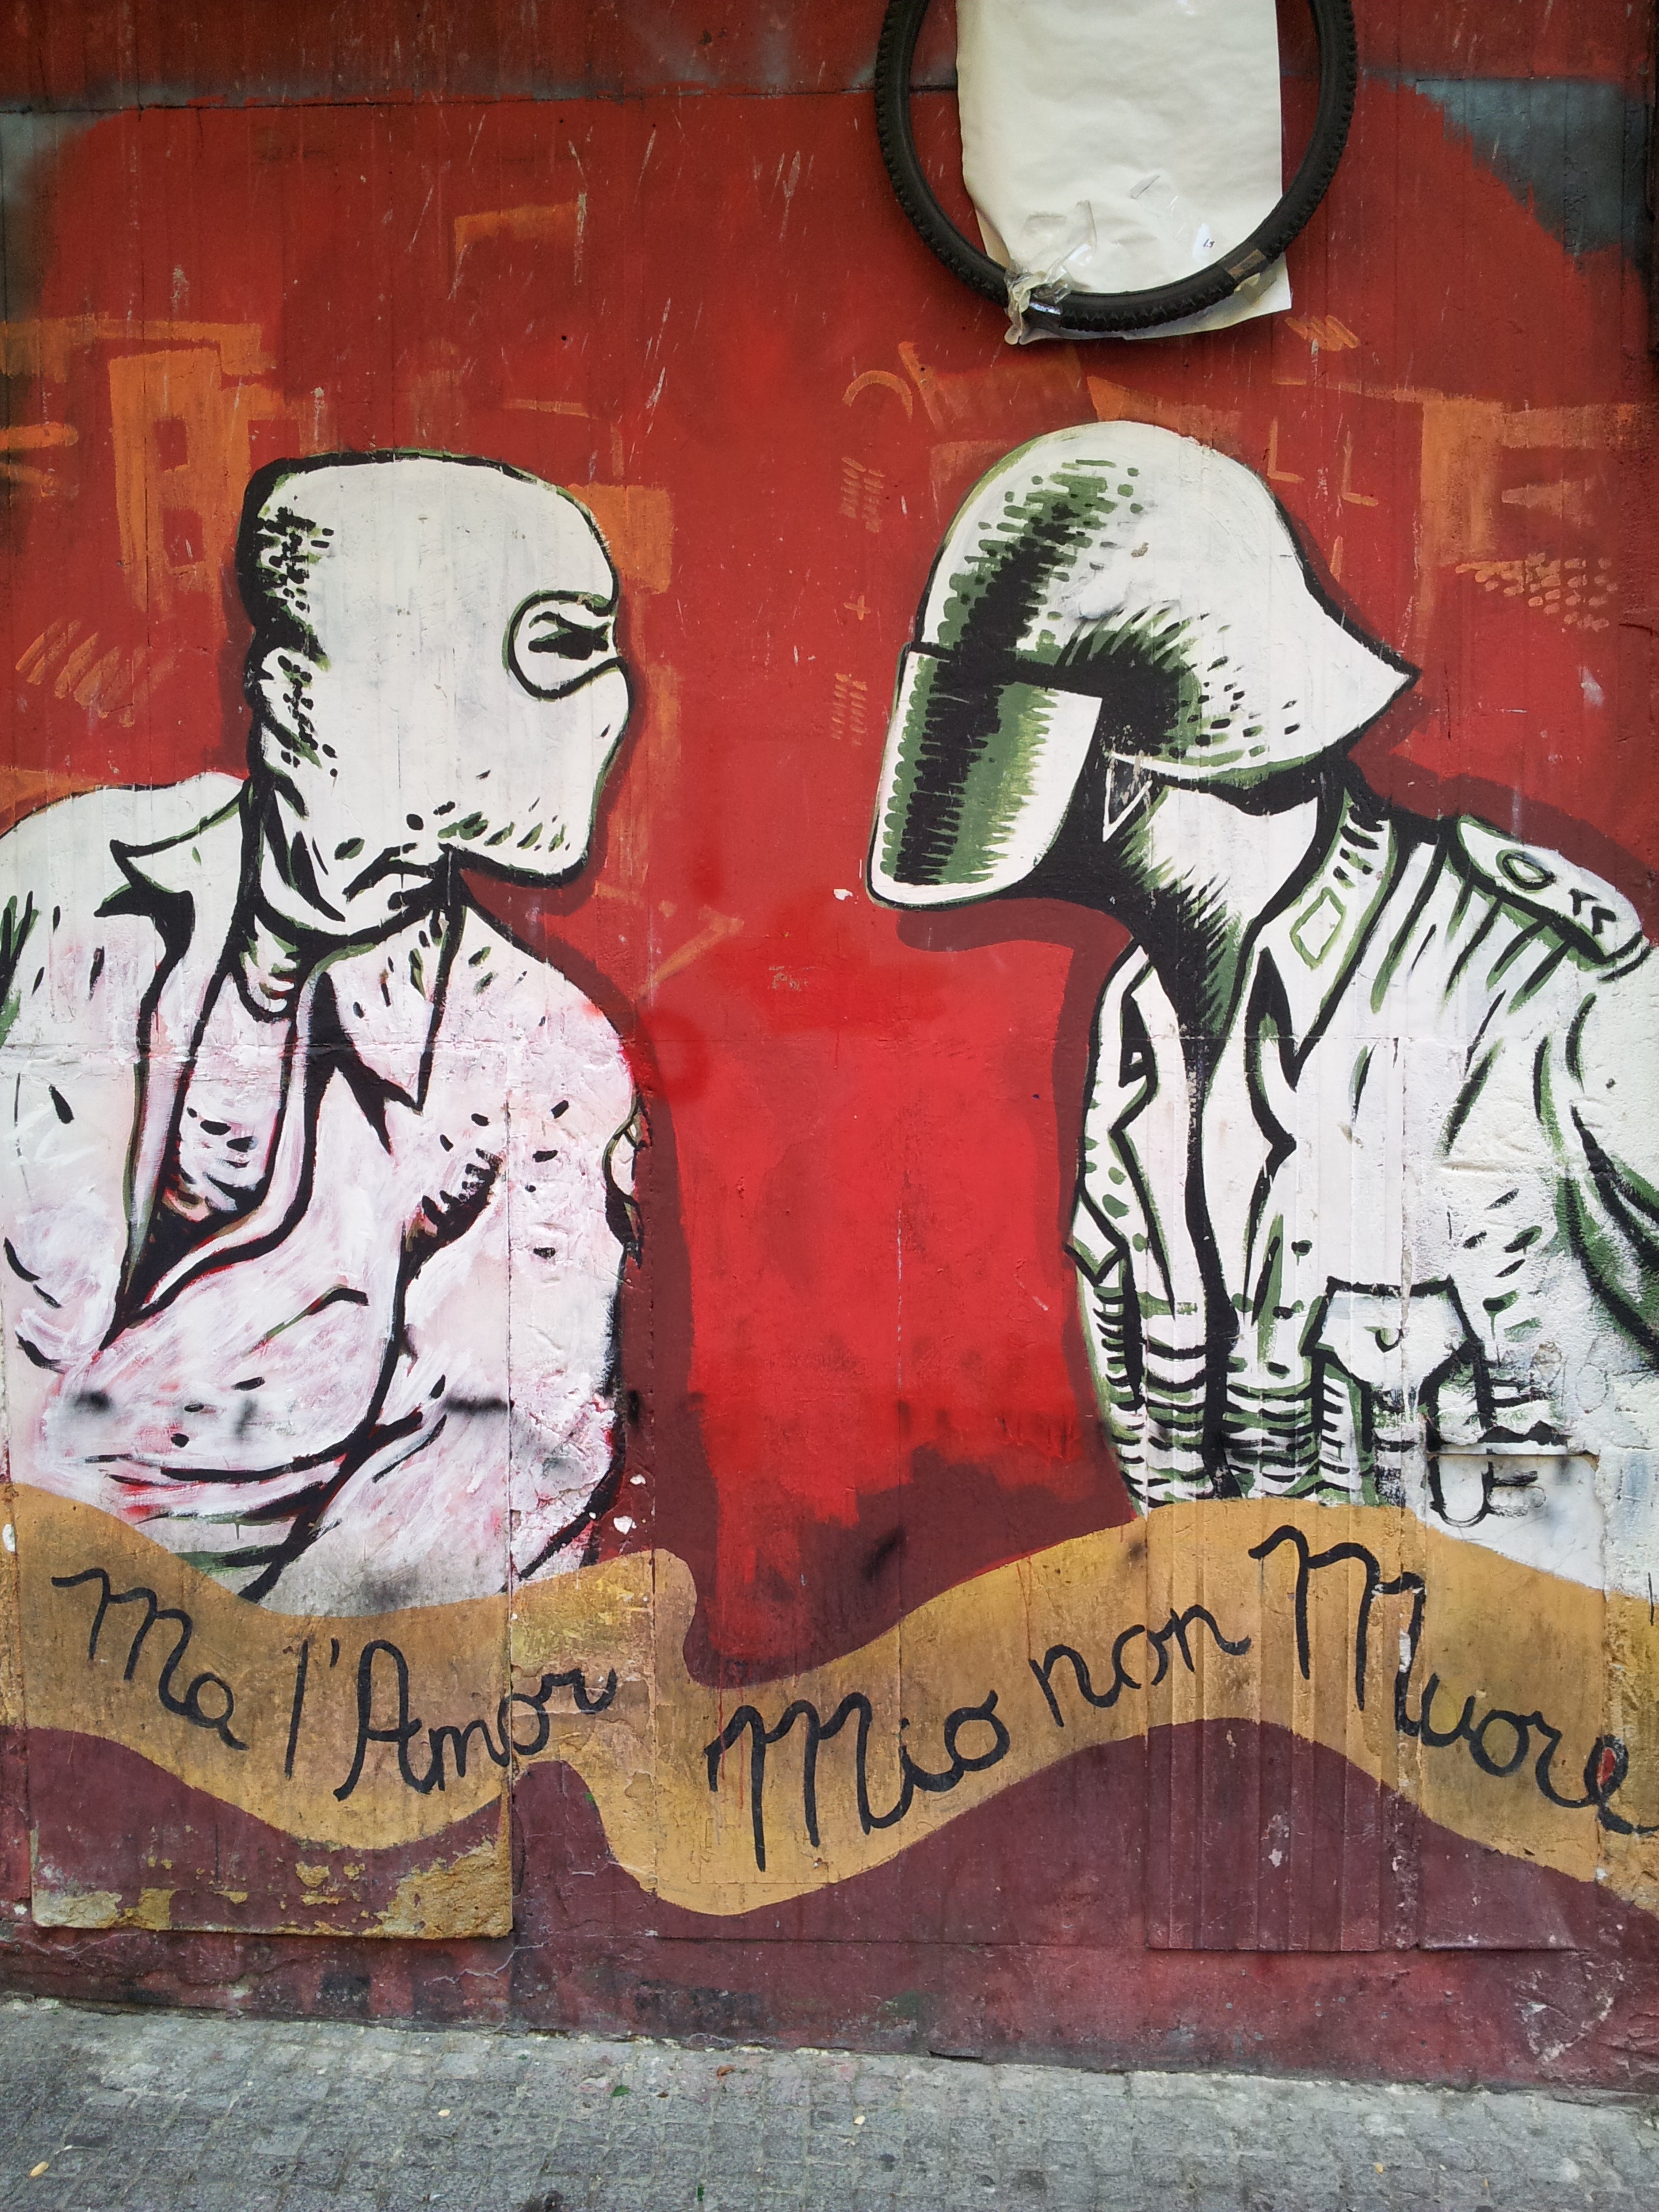
city, wall, red, color, italy, graffiti, painting, street art, art, figure, drawing, illustration, mural, naples